Why Him?

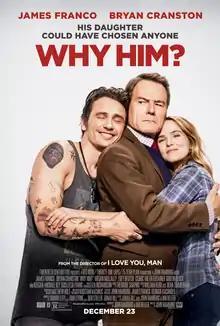
Theatrical release poster

Why Him? is a 2016 American romantic comedy film directed by John Hamburg, written by Hamburg and Ian Helfer based on a story by Jonah Hill, produced by Hill, Shawn Levy, and Ben Stiller, and stars James Franco and Bryan Cranston with Zoey Deutch, Megan Mullally, Cedric the Entertainer, Griffin Gluck and Keegan-Michael Key in supporting roles. The film follows a father who tries to stop his daughter's immature tech-millionaire boyfriend from asking her to marry him.